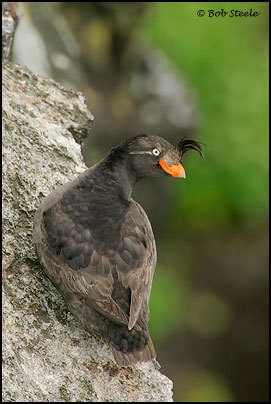
the bird's eyering is white and the bill is orange.
this gray bird has a small head with a orange pointy beak, the bird's crown has a black feather sticking up.
this bird has a large, orange, curved bill, a white cheek patch, and a brown crown.
gray spooky looking bird with tuft of hair on top of head with irange beak
this bird has a speckled belly and breast with a bright orange blunt bill.
this bird is black with red and has a long, pointy beak.
this bird has a black back, grey wings, and feathers curling up near the beak.
this bird has large orange bill, a gray crown and nape, black and gray retrices and wings, and a white eye stripe.
this particular bird has a belly that is gray and blacka small bird with a long neck and orange beak.
Species: Crested Auklet